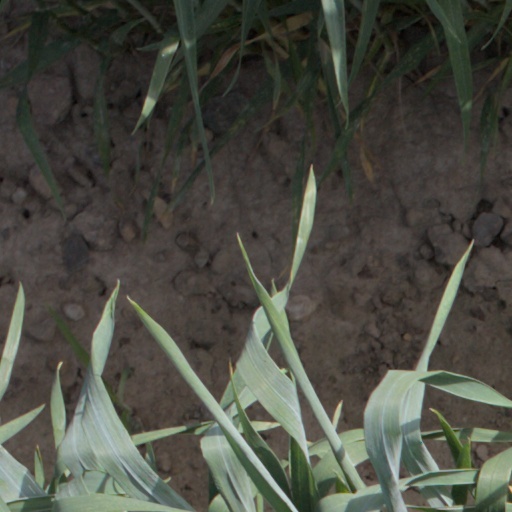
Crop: wheat